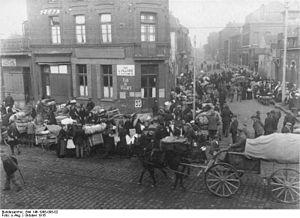
évacuation de Douai (Département du Nord en France) du 2 oct 1916, prétextée par un nouveau ""bombardement"", photo prise devant le n° 35 de la rue de villars"